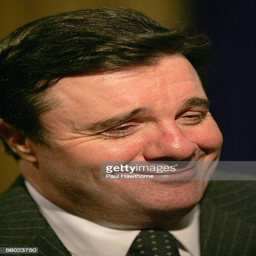
actor arrives at the after party for the opening night